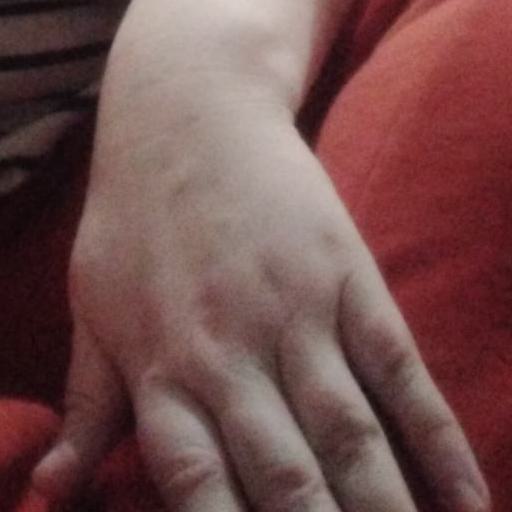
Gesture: no_gesture